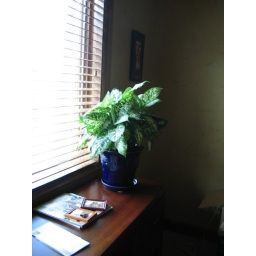
&amp;quot;pretty&amp;quot; plant - forget the name in my office